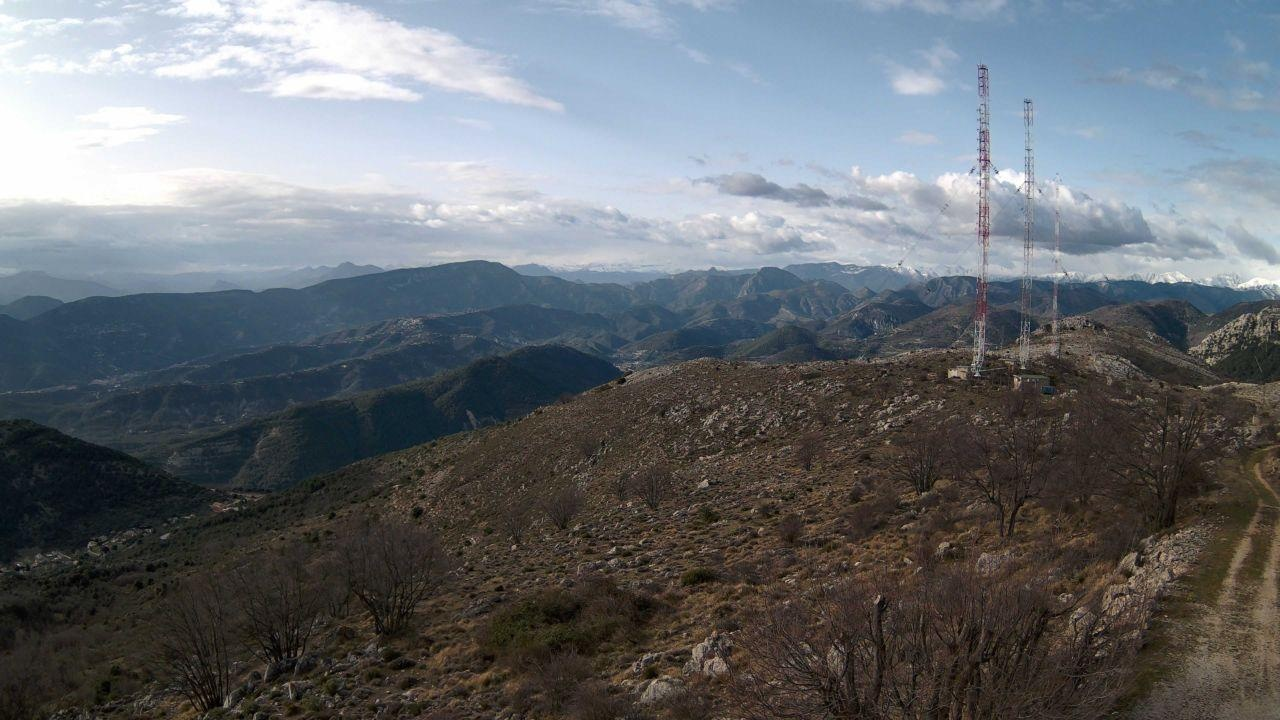
Fire: no
Smoke: no